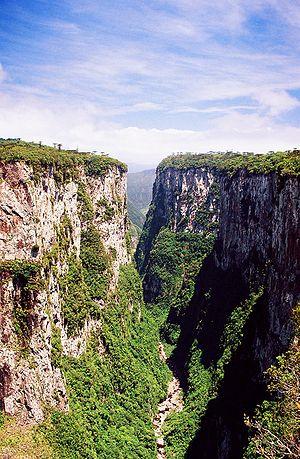
Le canyon d'Itaimbezinho est un canyon du massif de la Serra Geral. Il se situe à la limite des États du Rio Grande do Sul et de Santa Catarina, au Brésil. Il s'agit de la principale curiosité naturelle du parc national d'Aparados da Serra.